Thematic focus of Robert Browning's poetic work

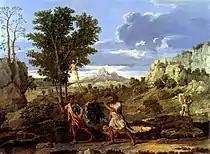
Nicolas Poussin, "L'Automne, ou La Grappe de raisin rapportée de la Terre promise" (1660–1664).

In "Fra Lippo Lippi", the speaker, a rowdy monk-painter, bawdy and curious about everything, claims that painting allows him to observe the world with greater clarity and to derive certain life lessons from it. For him, art idealizes the beauty of the tangible world—for example, the smile of a beloved person to which it grants an enhanced radiance. This issue posed a significant concern for the 15th-century Church—whether art could depict the flesh without undermining its spiritual impact. Such representations risked fostering human idolatry and diverting attention from the contemplation of the divine. According to John Lucas, the poet's sympathy for the views expressed by the monk "is beyond doubt."